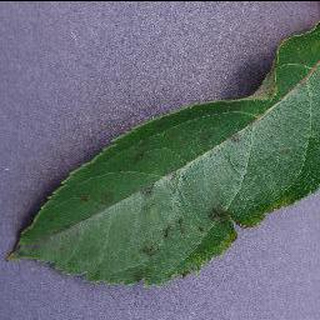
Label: apple_apple_scab